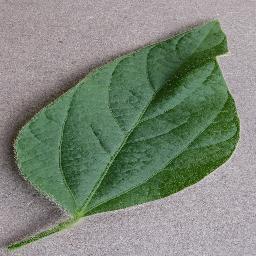
Label: Soybean___healthy